Victoria Street, Melbourne

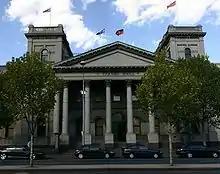
The Victorian Trades Hall is located on Victoria Street

Victoria Street forms a part of the borders of several inner Melbourne suburbs, including West Melbourne, North Melbourne, Melbourne, Carlton, East Melbourne, Fitzroy, Collingwood, Richmond and Abbotsford.